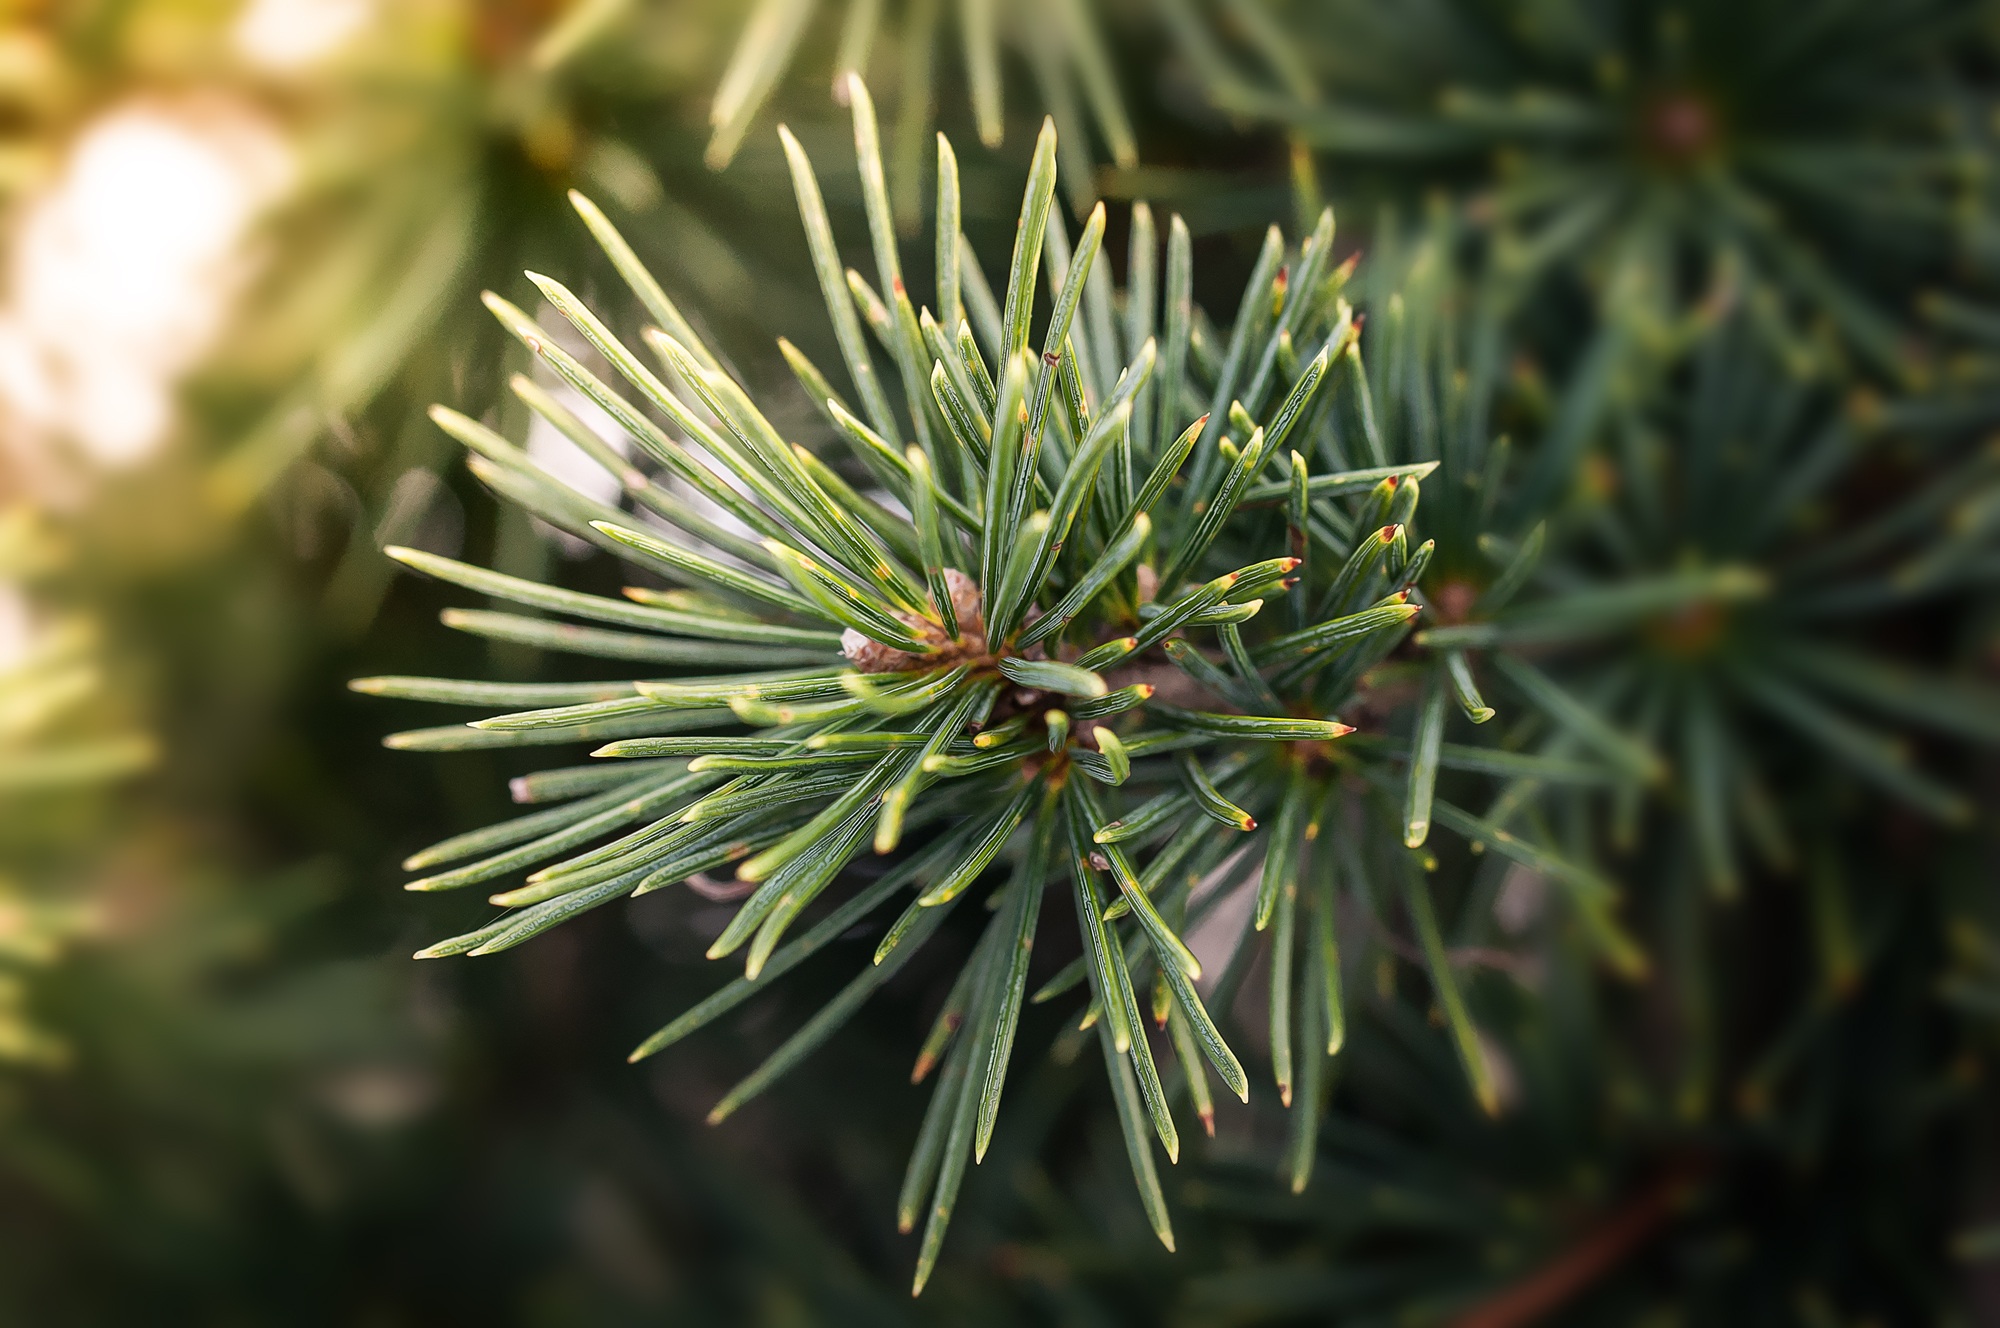
tree, nature, branch, needle, plant, leaf, flower, pine, green, evergreen, botany, fir, close, flora, twig, conifer, spruce, shrub, larch, macro photography, flowering plant, pine branch, pine family, conifer branch, woody plant, land plant